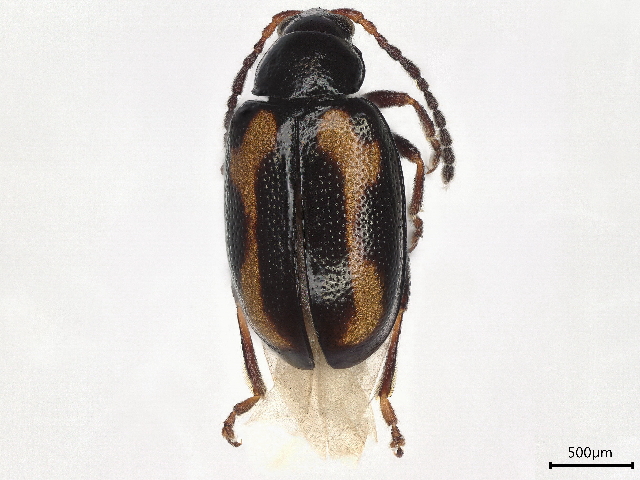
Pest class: striped_flea_beetle